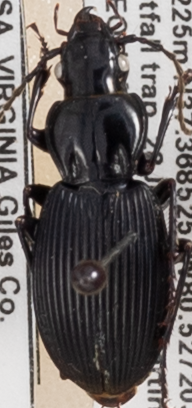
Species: Pterostichus lachrymosus
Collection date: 2022-06-28
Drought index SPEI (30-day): -0.616
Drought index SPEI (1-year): -0.922
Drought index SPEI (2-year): -0.46